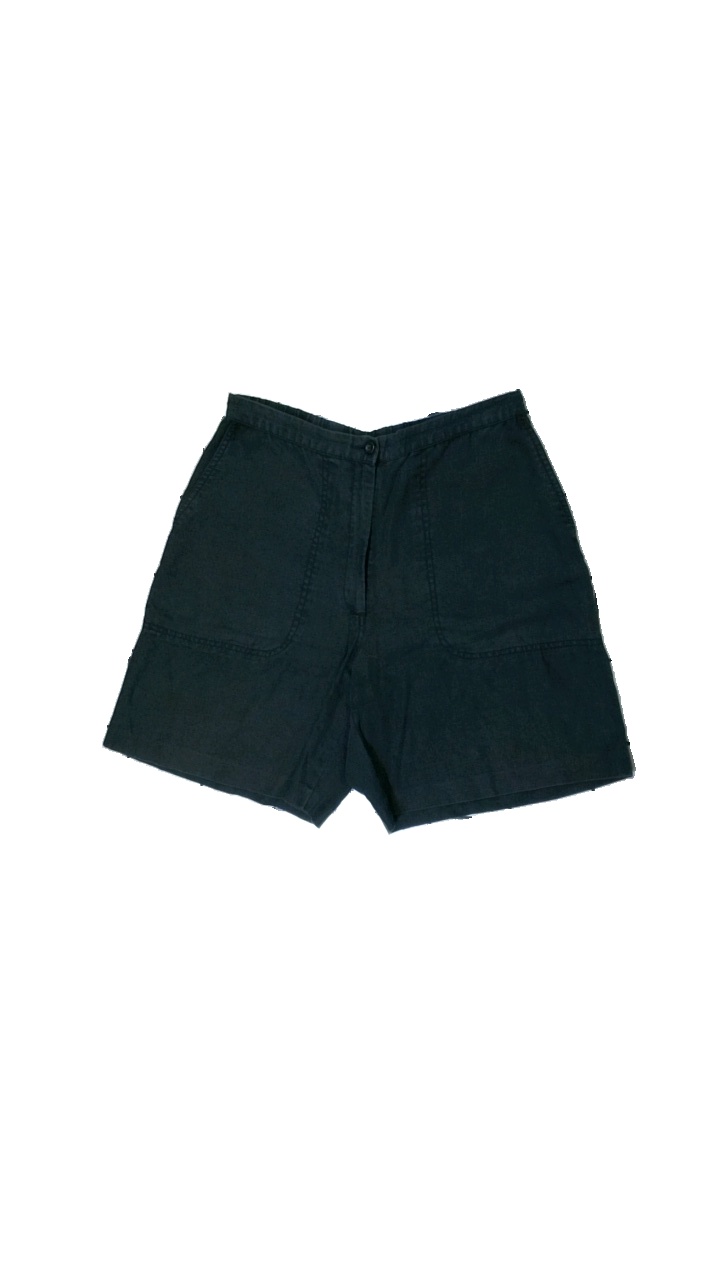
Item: Shorts (Ladies)
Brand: Woman
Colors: Black
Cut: Regular
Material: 100% cotton
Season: Summer
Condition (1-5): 4
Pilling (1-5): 5
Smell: Minor
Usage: Reuse
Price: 50-100